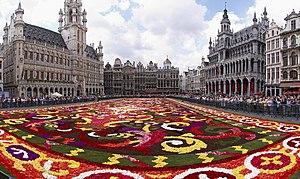
L'Union européenne est une association politico-économique sui generis de vingt-sept États européens qui délèguent ou transmettent par traité l’exercice de certaines compétences à des organes communautaires. Elle s'étend sur un territoire de 4,2 millions de kilomètres carrés, est peuplée de plus de 443 millions d'habitants et est la deuxième puissance économique mondiale en termes de PIB nominal derrière les États-Unis. L’Union européenne est régie par le traité de Maastricht et le traité de Rome, dans leur version actuelle, depuis le 1ᵉʳ décembre 2009 et l'entrée en vigueur du traité de Lisbonne. Sa structure institutionnelle est en partie supranationale et en partie intergouvernementale : le Parlement européen est élu au suffrage universel direct, tandis que le Conseil européen et le Conseil de l'Union européenne sont composés de représentants des États membres. Le président de la Commission européenne est pour sa part élu par le Parlement sur proposition du Conseil européen. La Cour de justice de l'Union européenne est chargée de veiller à l'application du droit de l'Union européenne.